Gogoplata

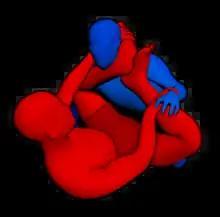
Gogoplata variation (Locoplata)

The Gogoplata is a rarely used submission in mixed martial arts.